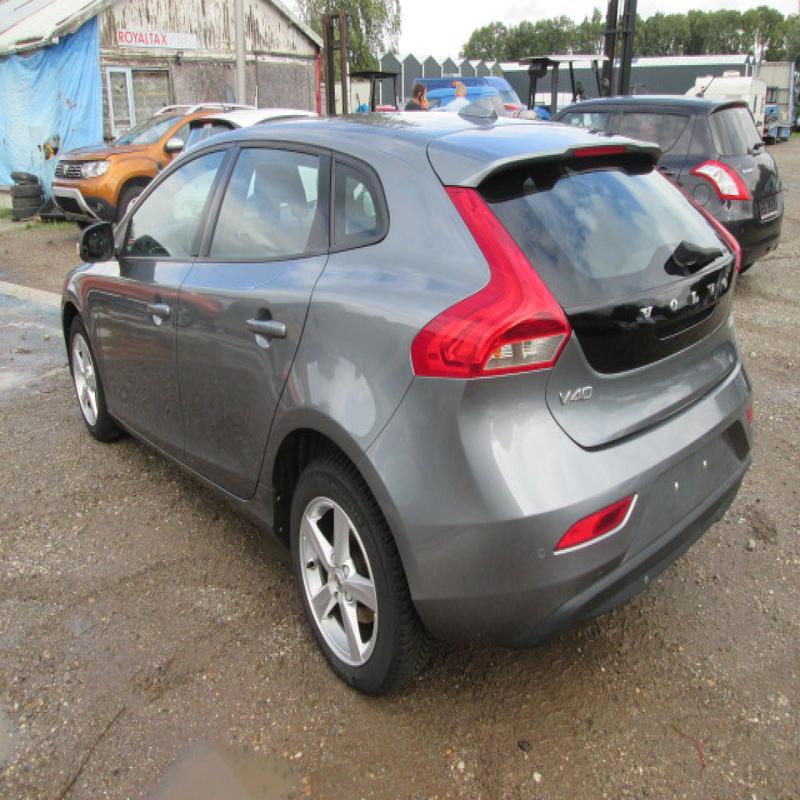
Aucun dommage détecté.
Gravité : aucun